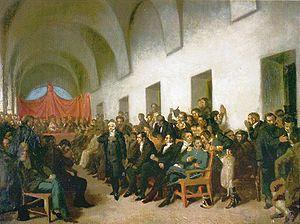
1ᵉʳ mai : origine de la Guerre de 1812. Après les lois sur l'embargo du 22 décembre 1807, puis la loi de Non-Rapports du 1ᵉʳ mars 1809, le congrès vote la Macon's Bill Number 2 qui a pour intention d'inciter la Grande-Bretagne et la France de cesser les saisis de navires américains pendant les guerres napoléoniennes. Cette loi lève tous les embargos avec la Grande-Bretagne ou la France. Si l'un ou l'autre des deux pays arrête ses attaques sur les navires américains, les États-Unis cesseront le commerce avec l'autre, à moins que ce pays ait également reconnu le droit de neutralité des bateaux américains. Napoléon voit immédiatement une chance d'exploiter cette loi afin de promouvoir son Blocus continental. Un message est envoyé aux États-Unis, énonçant les droits de neutralité des navires marchands américains. James Madison, opposé à cette loi, accepte l'offre de Napoléon à contrecœur. Cependant, Napoléon n'a aucune intention de respecter sa promesse, et James Madison le réalise bientôt et ignore la promesse française. Malgré tout, les Anglais sont fortement offensés par cet accord franco-américain et menacent de riposte.
19 février - 26 août : les Britanniques occupent les Moluques. Gilbert Elliot entre en relation avec les princes indigènes, joue au libérateur et provoque des révoltes, particulièrement dans le sultanat de Banten.